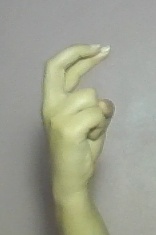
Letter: zay